Lord John Hay (Royal Navy officer, born 1827)

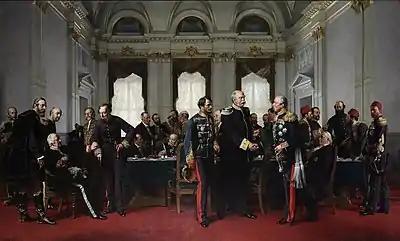
The Congress of Berlin: Lord John Hay was sent to the Mediterranean to take control of Cyprus and to occupy it in accordance with decisions reached at the Congress.

Born in Geneva, Switzerland, the fourth son of George Hay, 8th Marquess of Tweeddale and Lady Susan Montagu (daughter of the William Montagu, 5th Duke of Manchester), Hay joined the Royal Navy in 1840. He was posted to the sixth-rate HMS "Vestal" on the China Station in 1842 and saw action during the First Opium War. Promoted to lieutenant on 19 December 1846, he joined the steam frigate HMS "Spiteful" at Woolwich that month before transferring to the second-rate HMS "Powerful" in the Mediterranean Fleet in April 1848. He was promoted to commander on 28 August 1851 and given command of the sloop HMS "Wasp" in the Mediterranean Fleet in August 1852; he went ashore with the Naval Brigade and took part in the defence of Eupatoria in November 1854 and the Siege of Sevastopol in Spring 1855 during the Crimean War. He was wounded in the latter engagement and was appointed to the French Legion of Honour, 5th Class and the Turkish Order of the Medjidie, 4th class for his services in the Crimea.